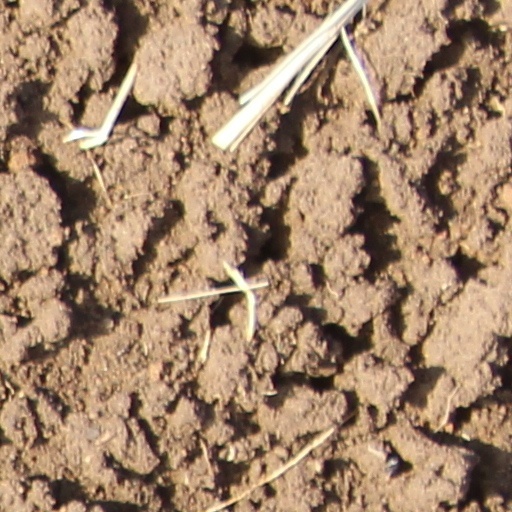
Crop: wheat